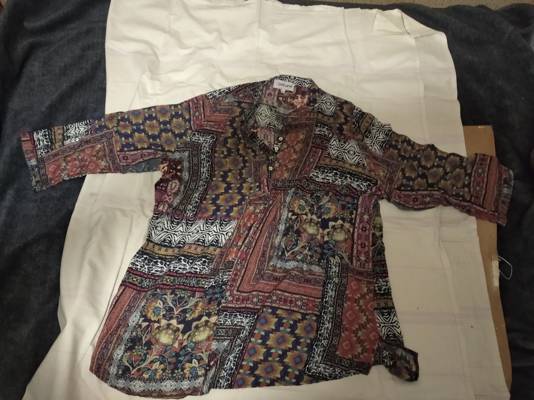
Waste category: clothes